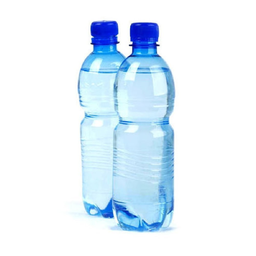
Label: bottles